Ullucus

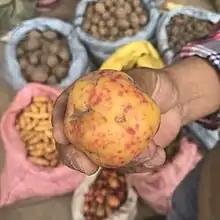
Papalisa ("Ullucus tuberosa") in a market stall in Calacala, Cochabamba, Bolivia.

Ullucos are cultivated for their edible tubers by subsistence farmers in high-altitude farming systems around above sea level. The tubers are usually eaten in indigenous soups and stews, but more contemporary dishes incorporate them into salads along with the ulluco leaves. These tubers have been eaten in the Andean populations since ancient times and still to this day provide an important protein, carbohydrate and vitamin C source to people living in the high altitude mountainous regions of South America.